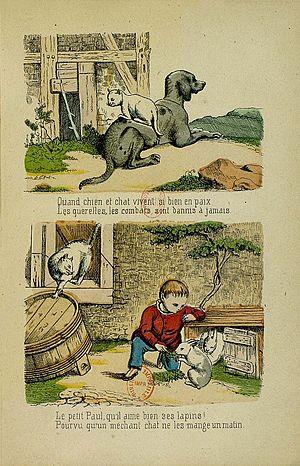
Jean Frédéric Wentzel, né le 15 octobre 1807 et mort le 27 juillet 1869 à Wissembourg, est un graveur-imprimeur qui fonde une importante imprimerie d’imagerie populaire lithographique et typographique dans sa ville natale.